Luther Brooks House

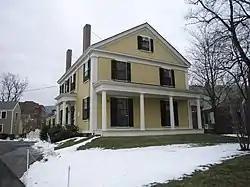

The Luther Brooks House is a historic house located at 34 Kirkland Street in Cambridge, Massachusetts.